Harald Jähner

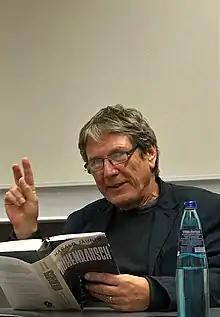
Harald Jähner in Freiburg (2022)

Harald Jähner (born March 26, 1953) is a German journalist and author. Since 2011 he has been an honorary professor of cultural journalism at the Berlin University of the Arts.